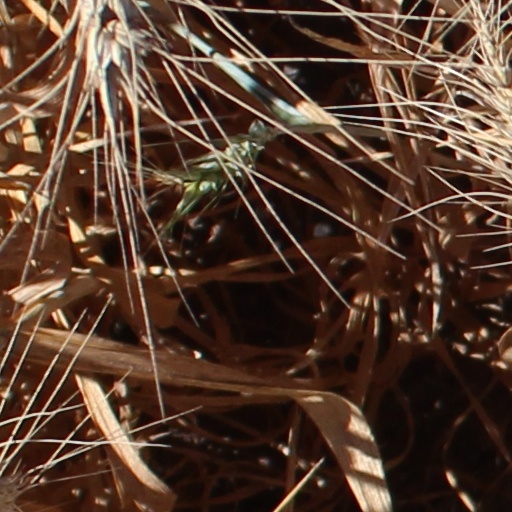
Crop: wheat